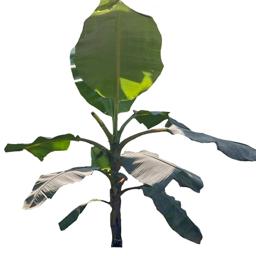
Label: MALBHOG LEAF